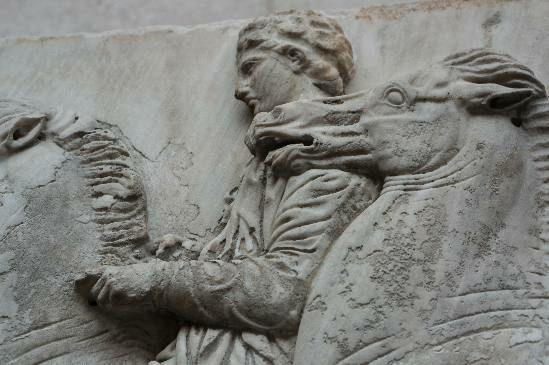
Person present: No